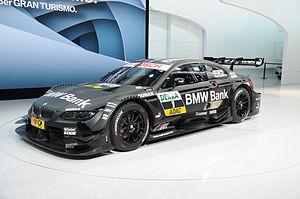
Salon international de l'automobile de Genève 2013